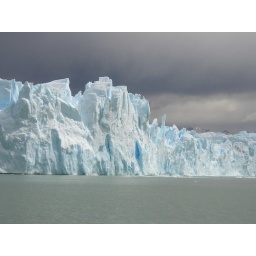
Glaciar Perito Moreno towers up to 200ft above the surface of the lake